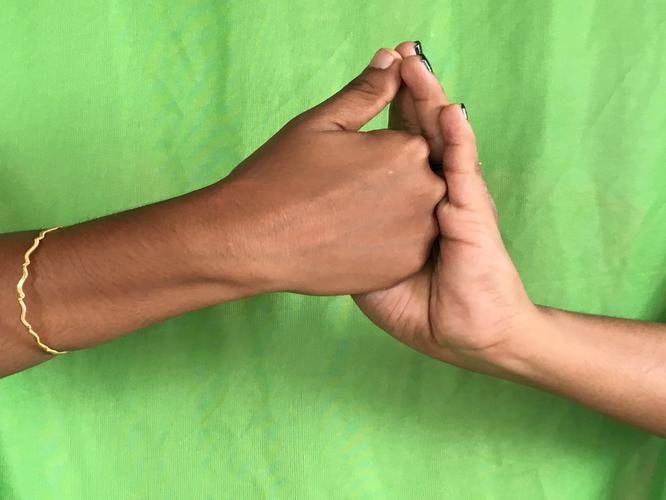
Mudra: Shanka
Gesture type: double_hand